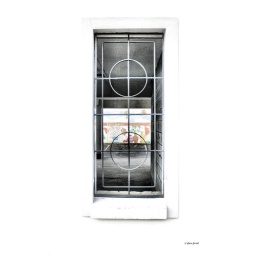
White Wall and white window frame outside New Horizons in Aberdare.